Greensboro, North Carolina

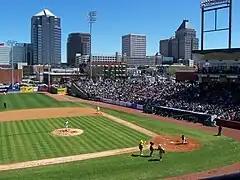
First National Bank Field, home of the Greensboro Grasshoppers, the High-A affiliate of the Pittsburgh Pirates

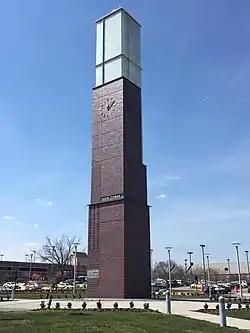
Deese Clock Tower at North Carolina A&T State University

The economy of Greensboro and the Piedmont Triad has traditionally centered around textiles, tobacco, and furniture. Greensboro's central location in the state has made it a popular place for families and businesses, as well as more of a logistics hub, with FedEx having regional operations based in the city. In December 2021, it was announced that Toyota Motor North America, a subsidiary of Japanese automaker Toyota, would operate a $1.3 billion battery plant in Greensboro.